Santa Maria, Rio Grande do Sul

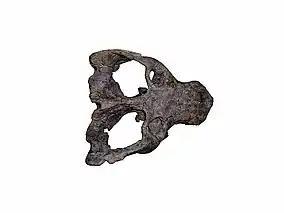
Exaeretodon collected in this city

The city is the birthplace of paleontology in Rio Grande do Sul and Brazil. The Paleontological Sites of Santa Maria are internationally known. In 1902, a Rhynchosaur was collected in Santa Maria, one of the first fossil collections made in South America since Darwin's voyage on the Beagle between 1831 and 1836. Llewellyn Ivor Price, a Santa Maria-born paleontologist and one of the first Brazilian ones, collected a Staurikosaurus, the first Brazilian dinosaur. The city is located on a huge deposit of fossils, with more than 20 Paleontological Sites.